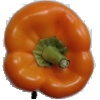
Label: Pepper Orange 1